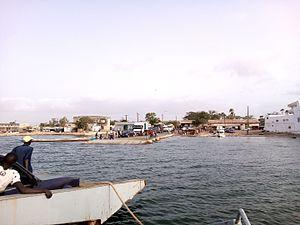
Foundiougne est une ville de l'ouest du Sénégal, située dans le Sine-Saloum.